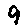
Label: 9